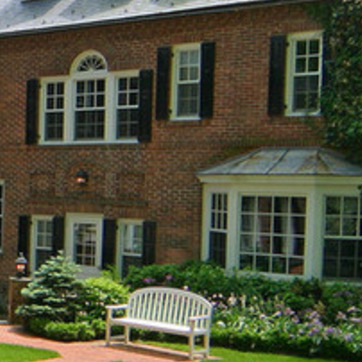
Material: brick